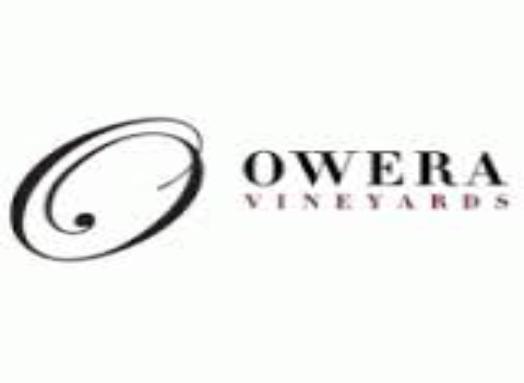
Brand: Beaulieu
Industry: Food